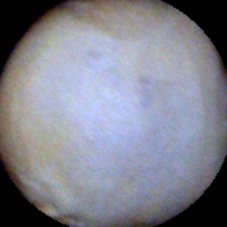
Label: Intact